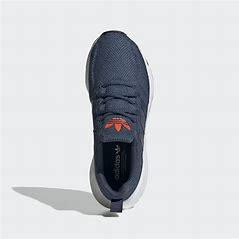
Brand: Adidas
Model: Swift Run 22